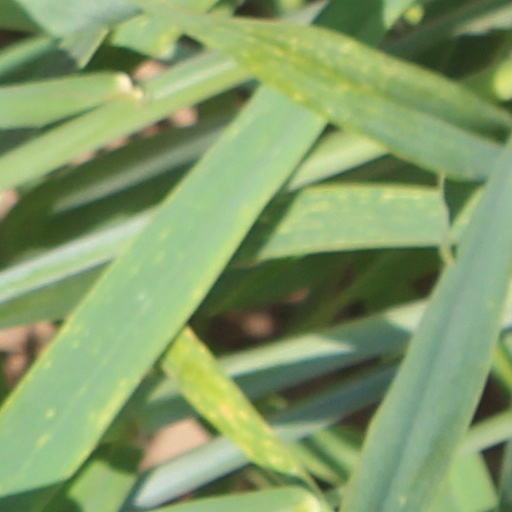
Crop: wheat